Tuktoyaktuk

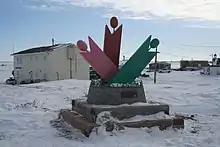
Trans Canada Trail sign in Tuk

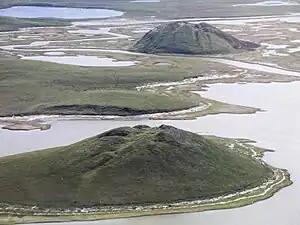
Pingo near Tuktoyaktuk, Northwest Territories

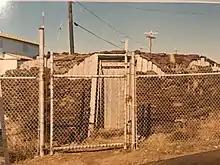
Tuktoyaktuk Community Cooler

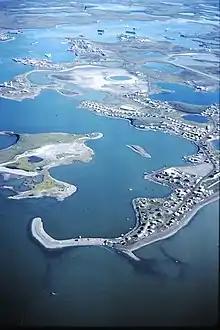
Tuktoyaktuk, aerial photo 1987

Tuktoyaktuk is the anglicized form of the native Inuvialuit place-name, meaning "resembling a caribou". According to legend, a woman looked on as some caribou, common at the site, waded into the water and turned into stone. Today, reefs resembling petrified caribou are said to be visible at low tide along the shore of the town.